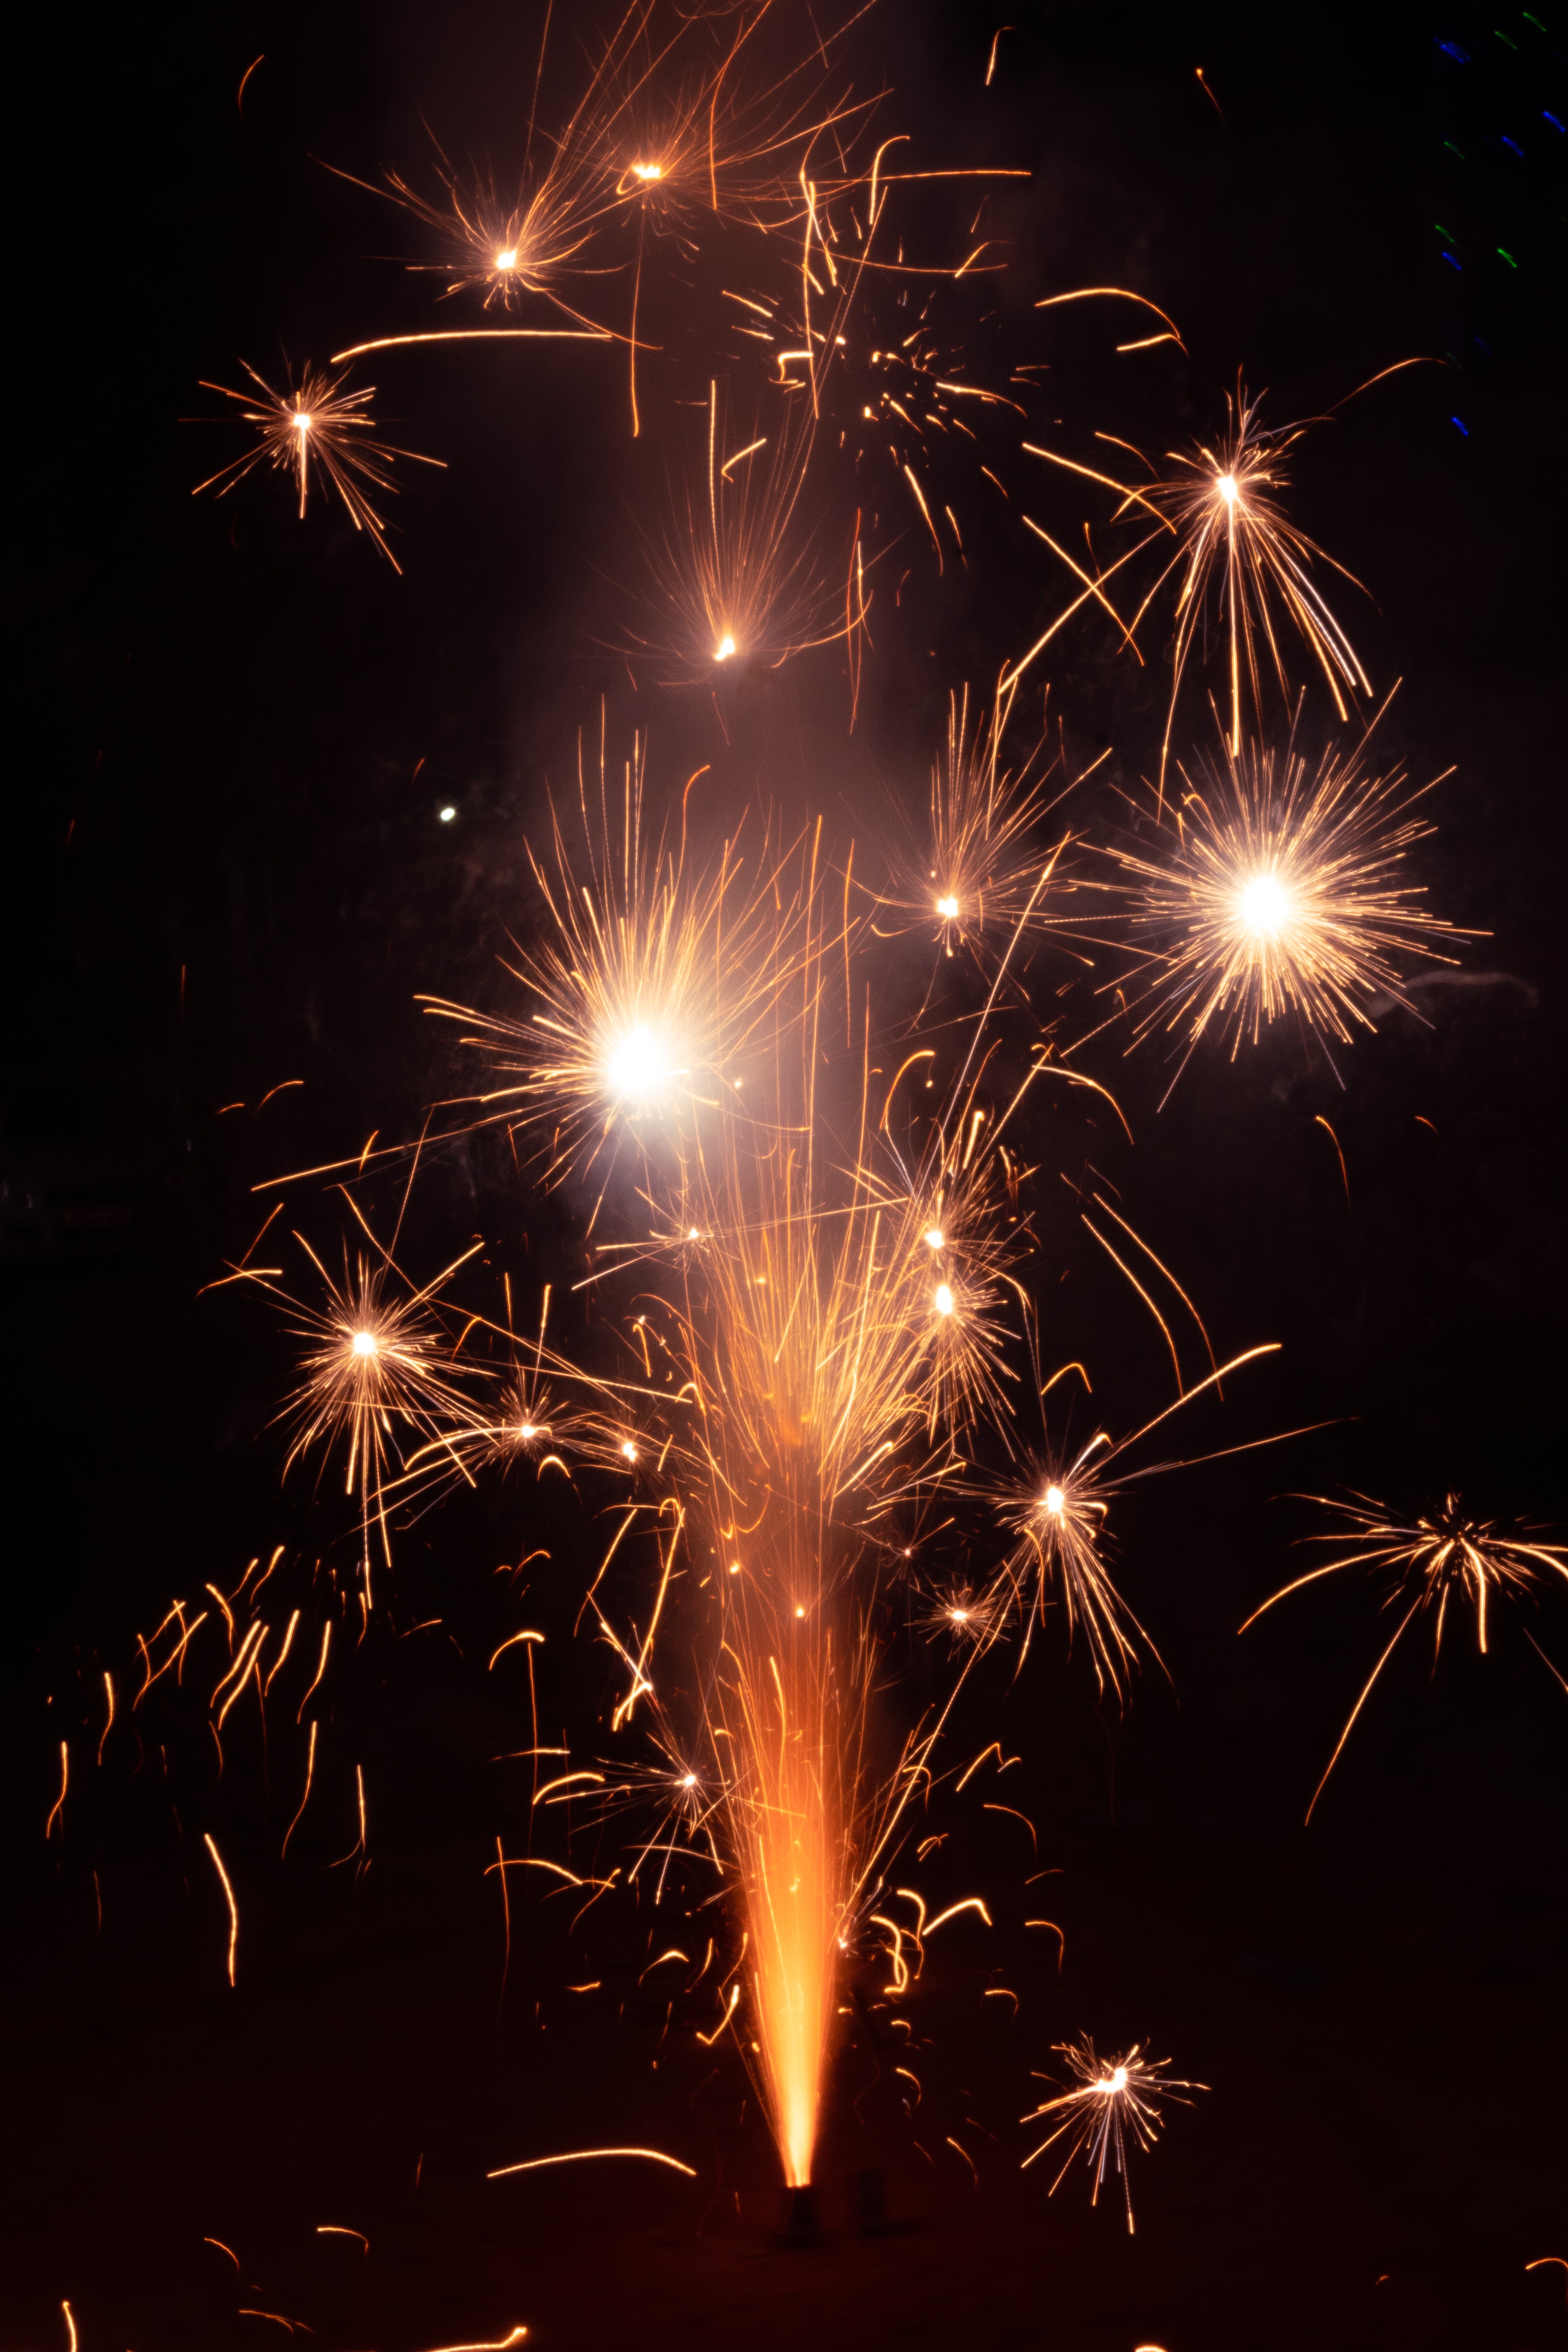
natural, fireworks, photograph, light, nature, black, celebrating, sky, midnight, space, beauty, darkness, event, new year, new year's eve, electric blue, new years day, diwali, festival, night, public event, holiday, art